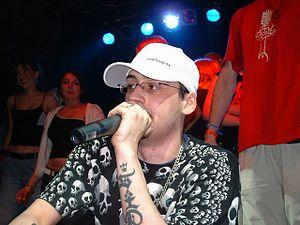
Sido, de son vrai nom Paul Hartmut Würdig, né le 30 novembre 1980 à Berlin-Prenzlauer Berg, est un rappeur allemand. Il interprète son nom d'artiste comme acronyme de Superintelligentes drogenopfer. Il servait auparavant d'acronyme pour Scheiße in dein ohr, une phrase issue de sa chanson Terroarr. Sido est actuellement membre au label Urban/Universal Music Group.